James Cardinal Gibbons Memorial Statue

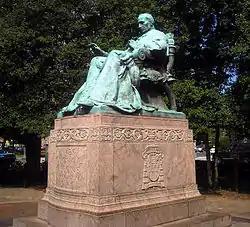
Statue in 2008

The James Cardinal Gibbons Memorial Statue is a public artwork by Leo Lentelli, located at the Shrine of the Sacred Heart, 16th Street and Park Road Northwest, Washington, D.C.